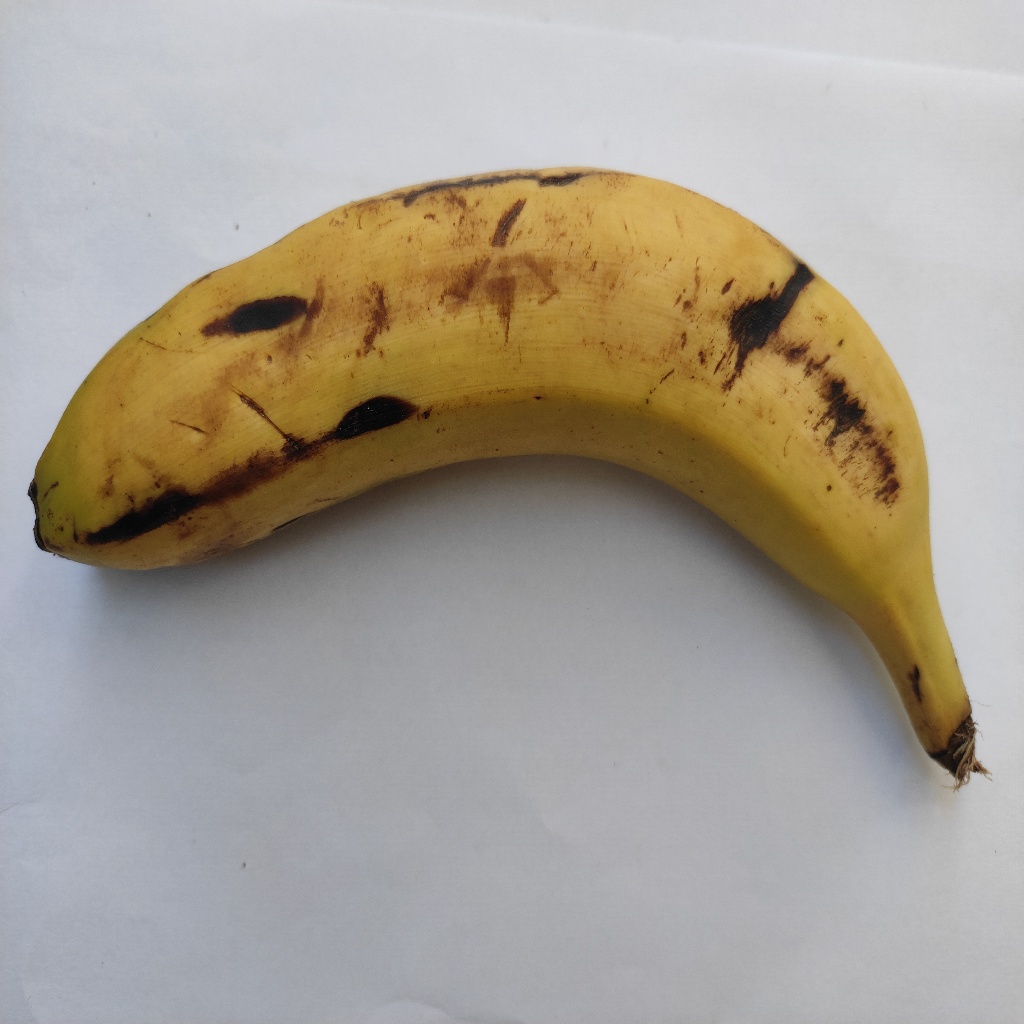
Crop: banana
Quality class: Class_B